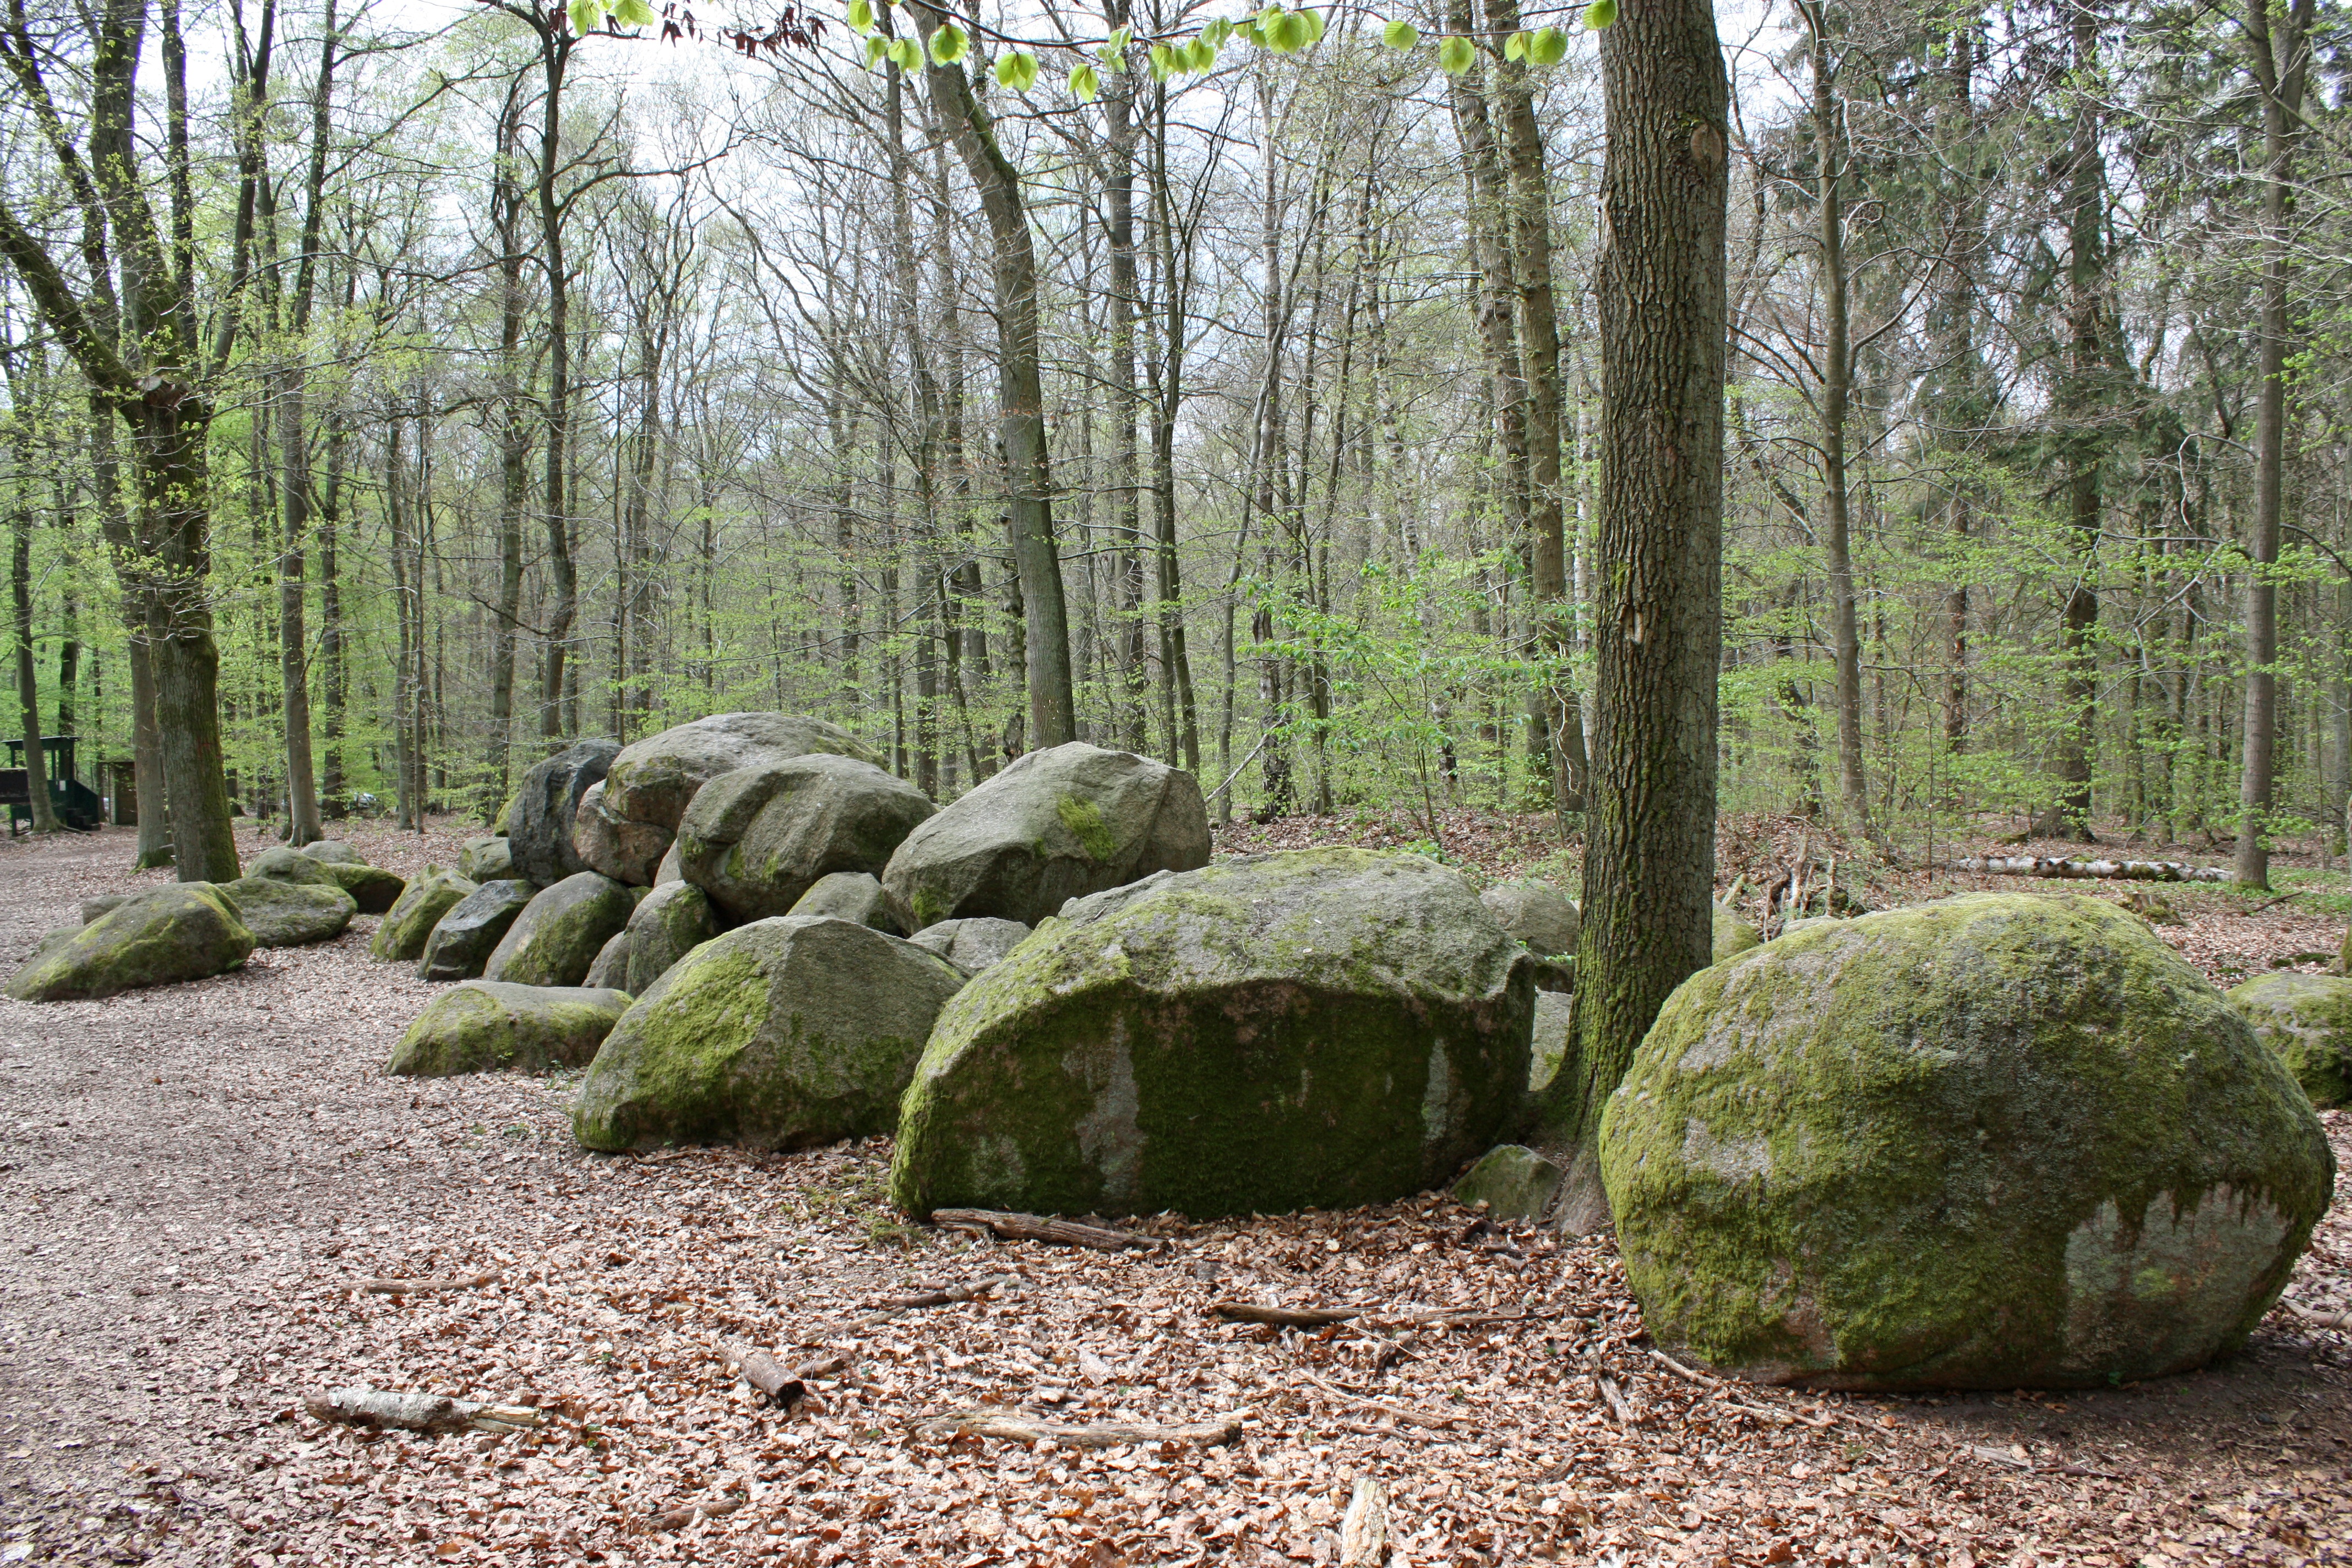
tree, nature, forest, grass, rock, green, cemetery, death, throw, grave, stones, transience, boulders, boulder, history, tomb, woodland, offerings, granite, habitat, past, historically, ecosystem, treasure, mourning, rituals, funeral, resting place, burial ground, megalith, megaliths, stone grave, lotte, sloopsteine, stone age, grave robber, wester kappeln, burial chamber, covering stones, urns, large stone grave, natural environment